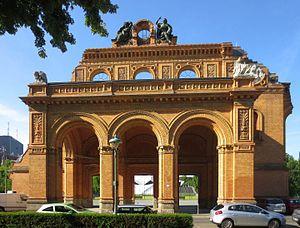
La gare d'Anhalt est une gare ferroviaire à Berlin, située au nord-ouest du quartier de Kreuzberg près de la Potsdamer Platz. L'actuelle gare souterraine au tunnel nord-sud est desservie par la ligne 1, la ligne 2, la ligne 25 et la ligne 26 du S-Bahn de Berlin.